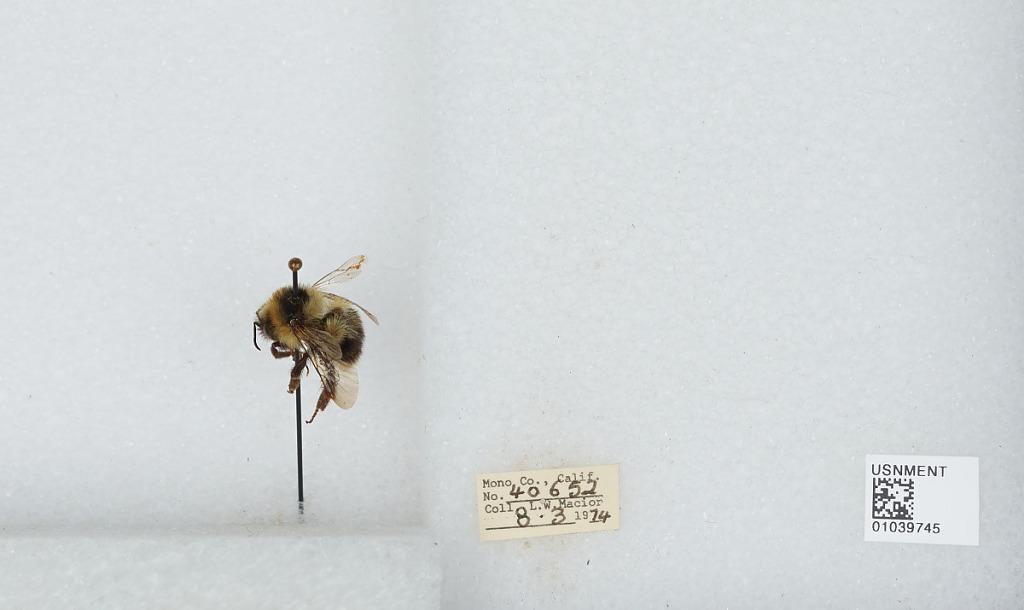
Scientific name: Bombus (Cullumanobombus) rufocinctus Cresson
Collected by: L. Macior
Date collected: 1974-8-3
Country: United States
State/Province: California
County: Mono
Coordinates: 37.92, -118.87